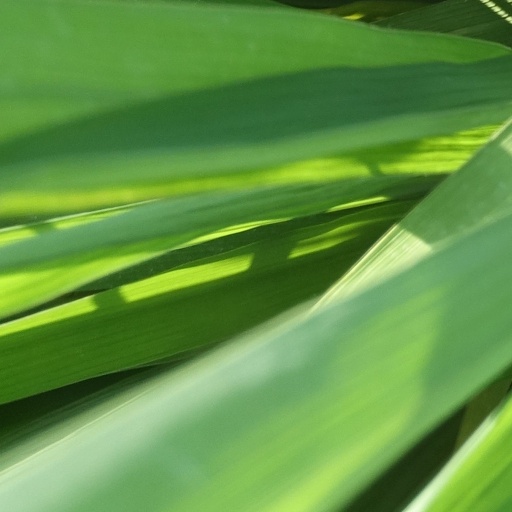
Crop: rice